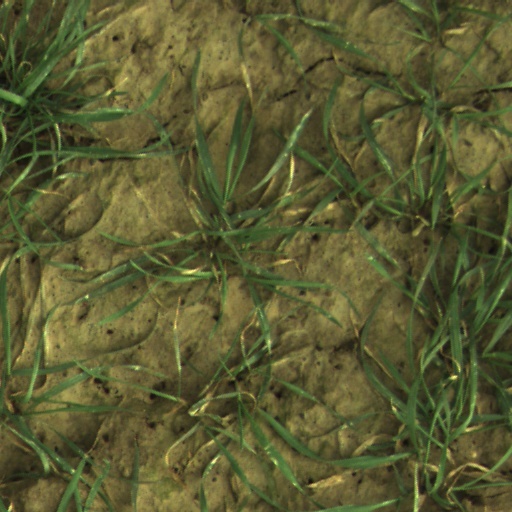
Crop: wheat